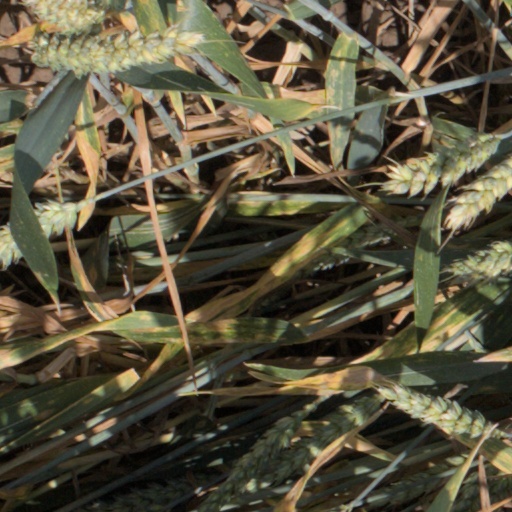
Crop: wheat